Daniels & Fisher Tower

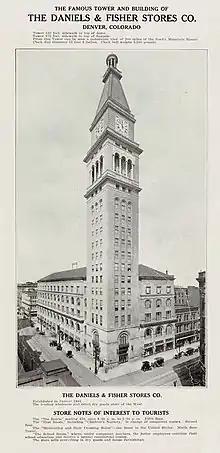
Birds-eye view of Denver and the Rockies as viewed from the tower of the Daniels and Fisher Stores Co., 1913.

Built as part of the Daniels & Fisher department store in 1910, it was the tallest building between the Mississippi River and the state of California at the time of construction, at a height of 325 feet (99 m). The building was designed by the architect Frederick Sterner and modeled after The Campanile (St. Mark's Bell Tower) at the Piazza San Marco in Venice, Italy. The 20-floor clock tower has clock faces on all four sides. May Company purchased Daniels & Fisher in 1958, and the store vacated the tower. When the store was demolished (ca. 1971), the tower was saved and renovated into residential and office space in 1981. A 2½ ton bell occupies the top two floors of the building, above the observation deck.